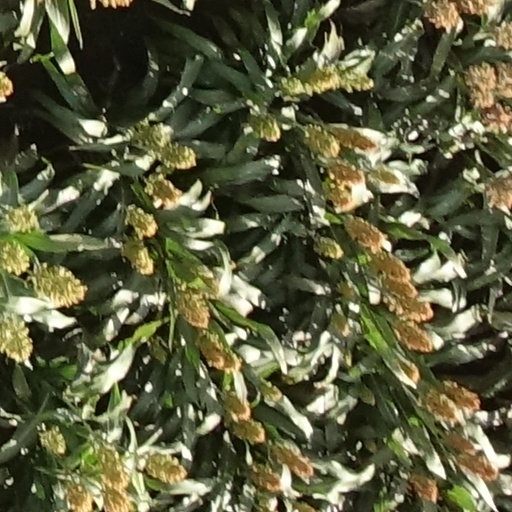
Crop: sorghum